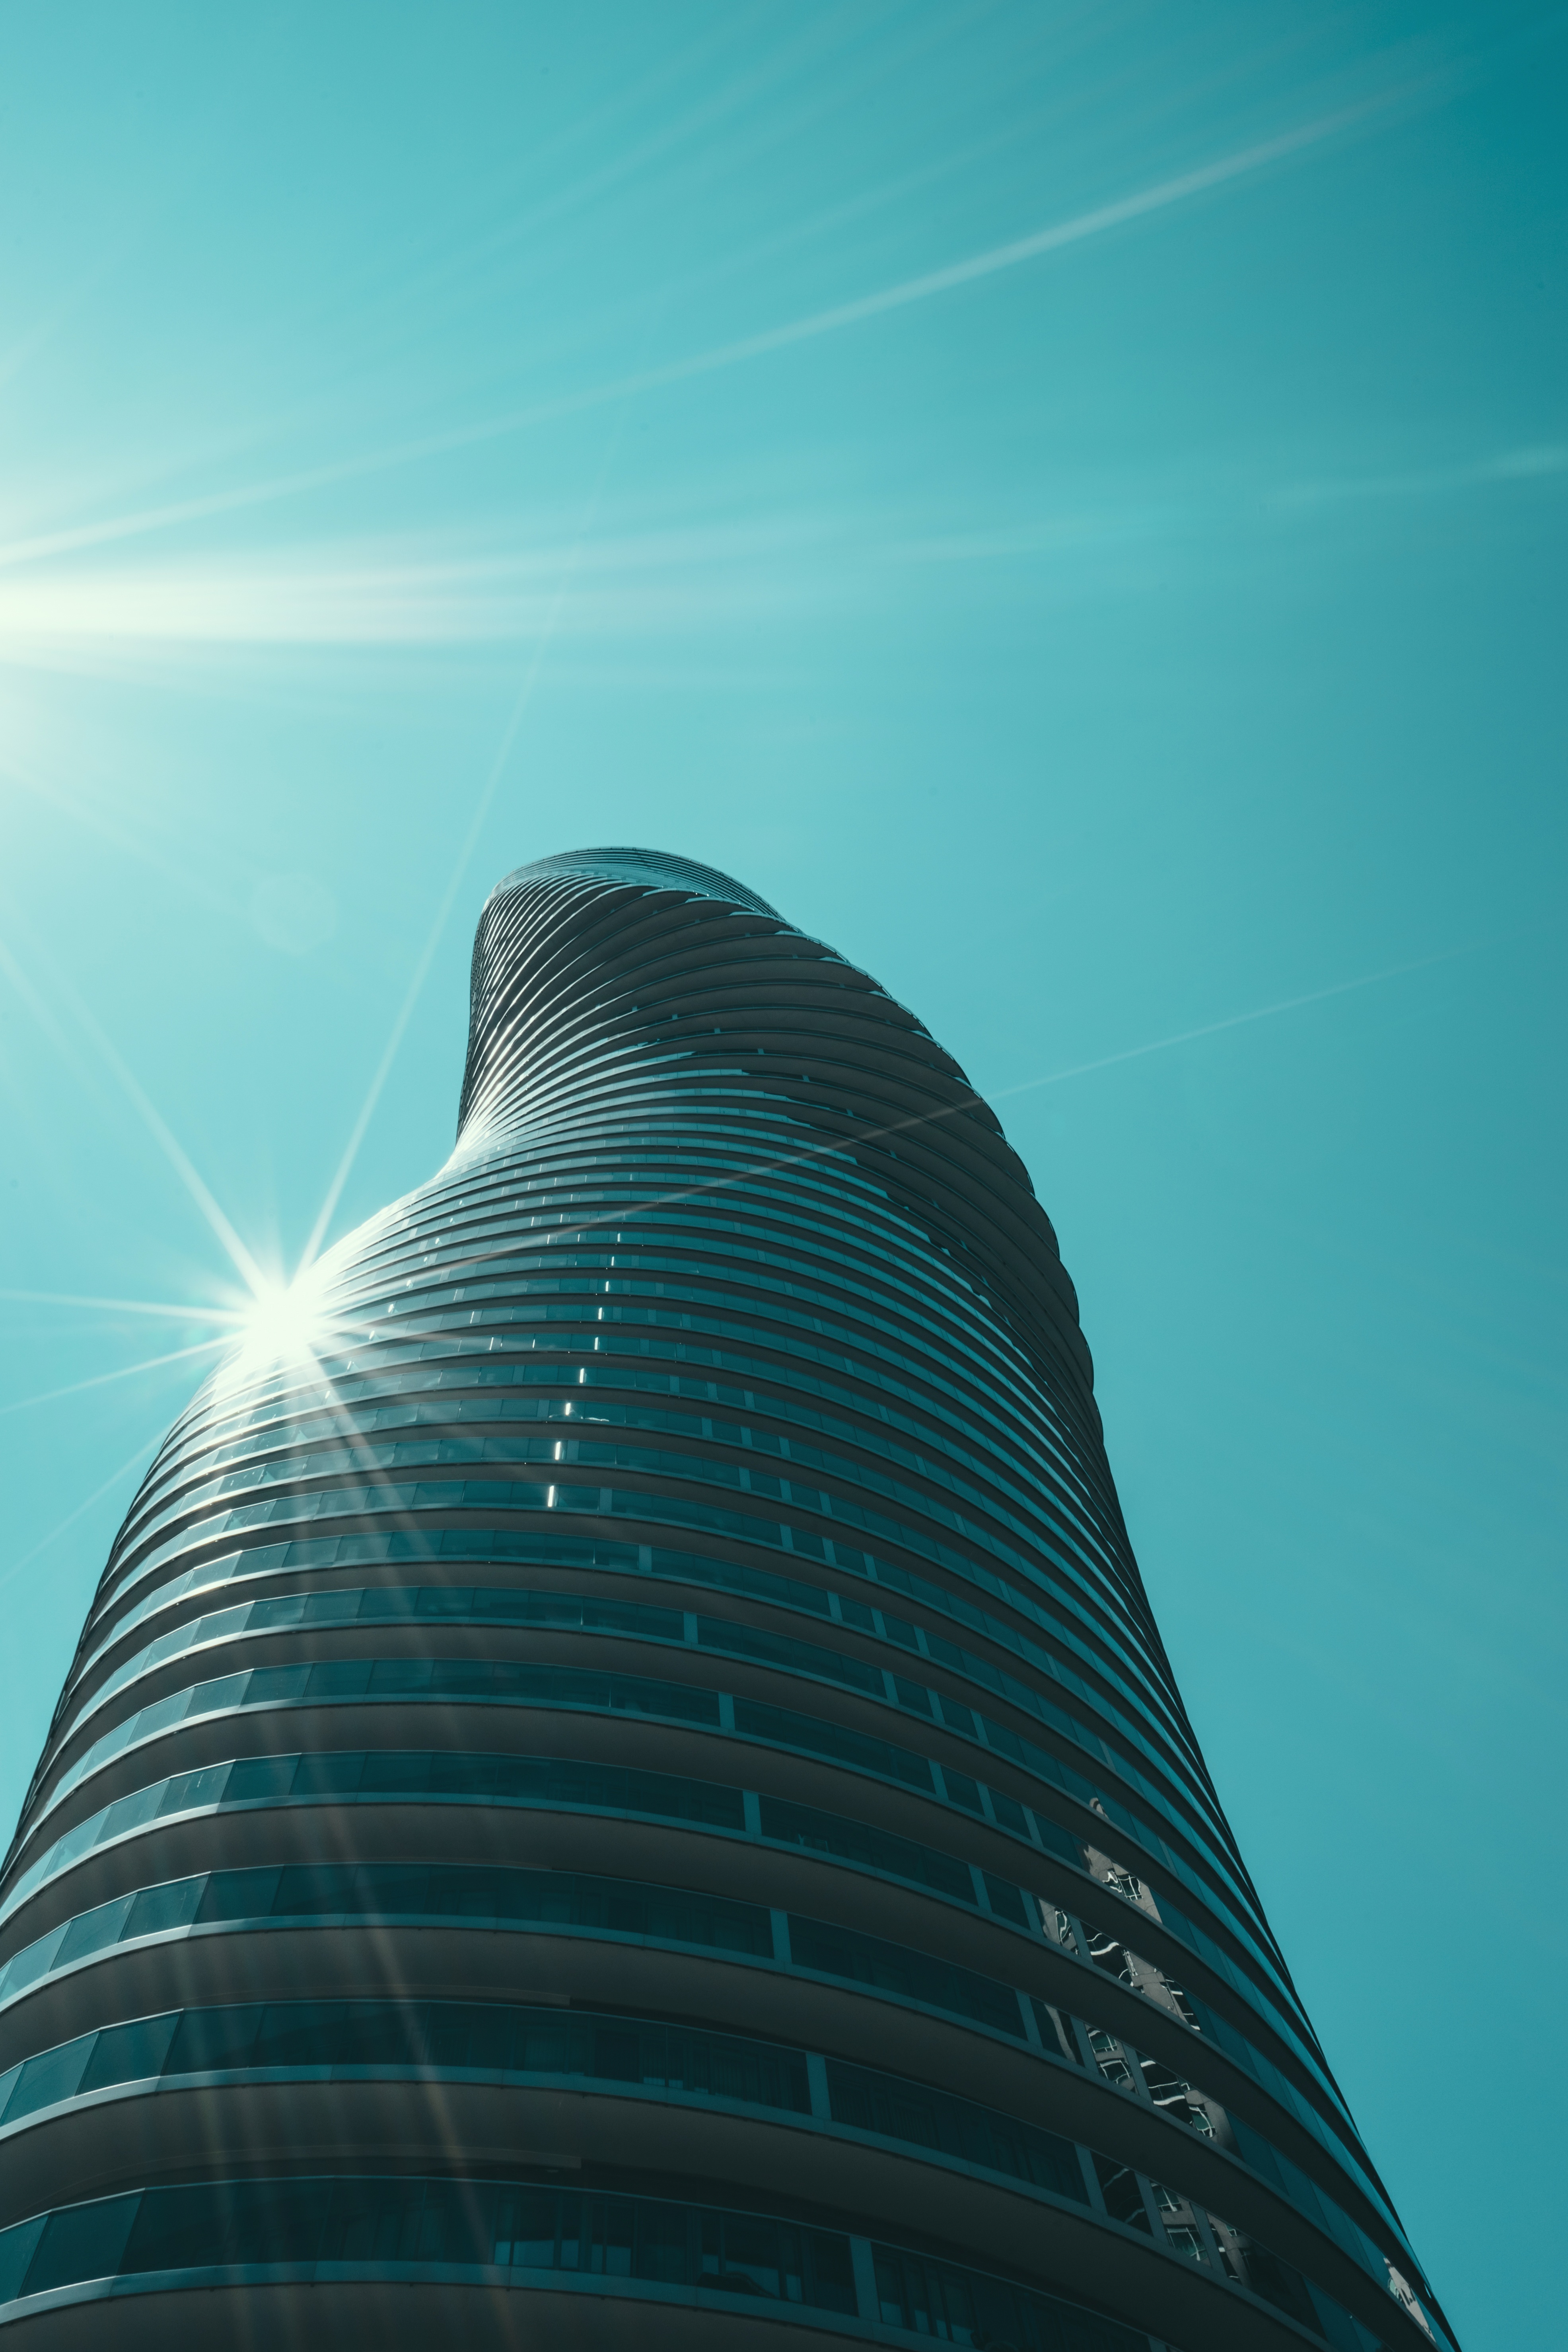
horizon, light, architecture, structure, sky, sunlight, wave, building, atmosphere, skyscraper, urban, line, reflection, tower, landmark, blue, sun flare, looking up, curves, symmetry, shape, architectural, atmosphere of earth